The Newsreel

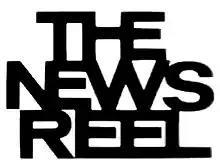
The Newsreel film collective logo

The Newsreel, most frequently called Newsreel, was an American filmmaking collective founded in New York City in late 1967. In keeping with the radical student/youth, antiwar and Black power movements of the time, the group explicitly described its purpose as using "films and other propaganda in aiding the revolutionary movement." The organization quickly established other chapters in San Francisco, Boston, Washington, DC, Atlanta, Detroit, Chicago, Los Angeles and Puerto Rico, and soon claimed "150 full time activists in its 9 regional offices." Co-founder Robert Kramer called for "films that unnerve, that shake people's assumptions…[that] explode like grenades in people’s faces, or open minds like a good can opener." Their film's production logo was a flashing graphic of "The Newsreel" moving in and out violently in cadence with the staccato sounds of a machine gun (see animated clip at right). A contemporary issue of "Film Quarterly" described it as "the cinematic equivalent of Leroi Jones's line 'I want poems that can shoot bullets.'" The films produced by "Newsreel" soon became regular viewing at leftwing political gatherings during the late 1960s and early 1970s; seen in "parks, church basements, on the walls of buildings, in union halls, even at Woodstock." This history has been largely ignored by film and academic historians causing the academic Nathan Rosenberger to remark: "it is curious that Newsreel only occasionally shows up in historical studies of the decade."